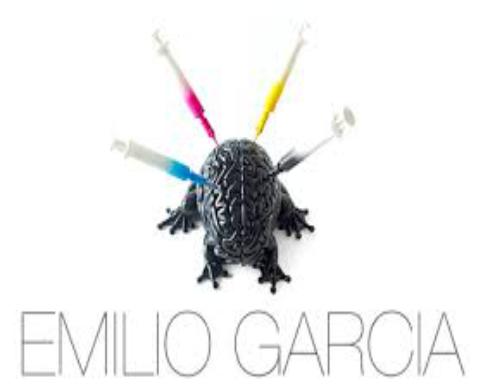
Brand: Emilio
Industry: Clothes